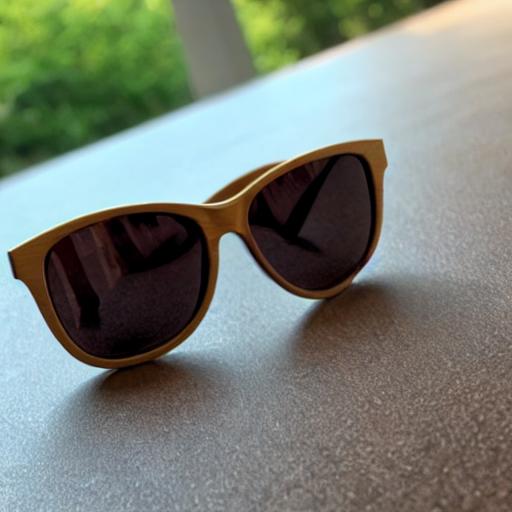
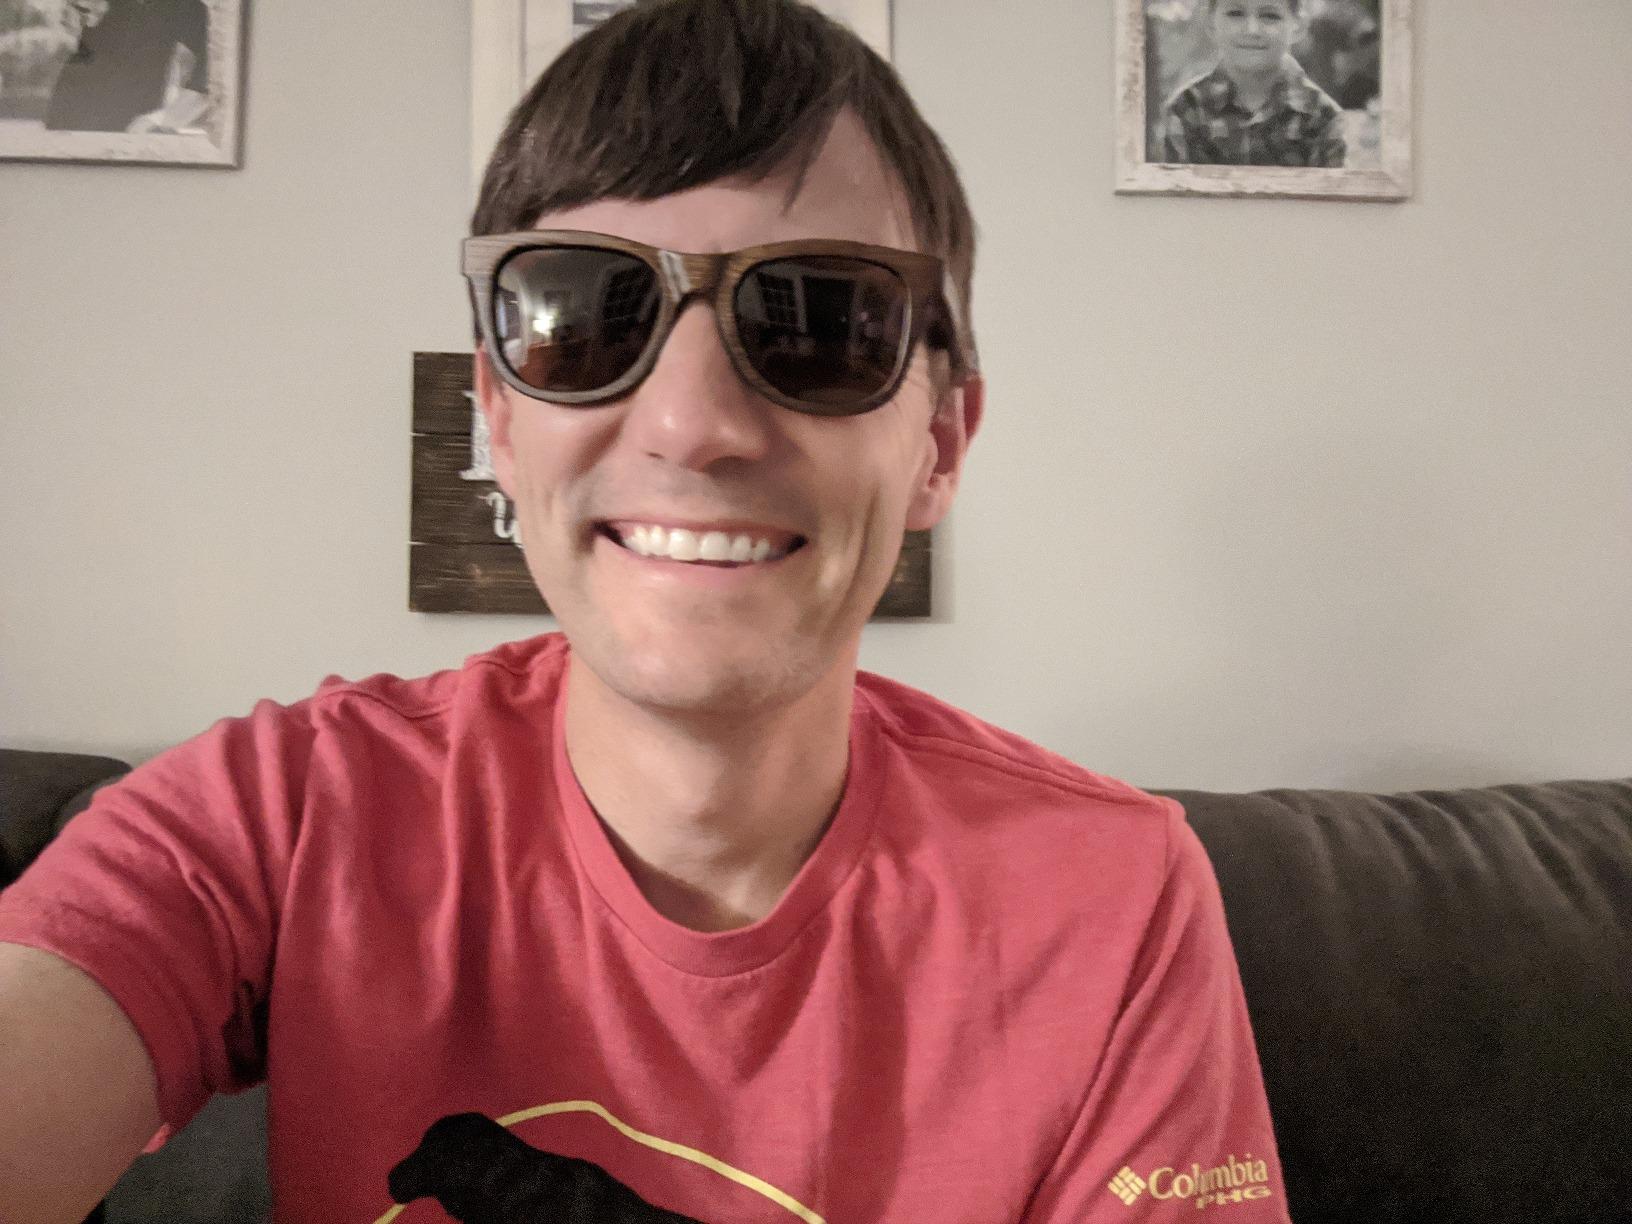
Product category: accessories_sunglasses
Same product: no